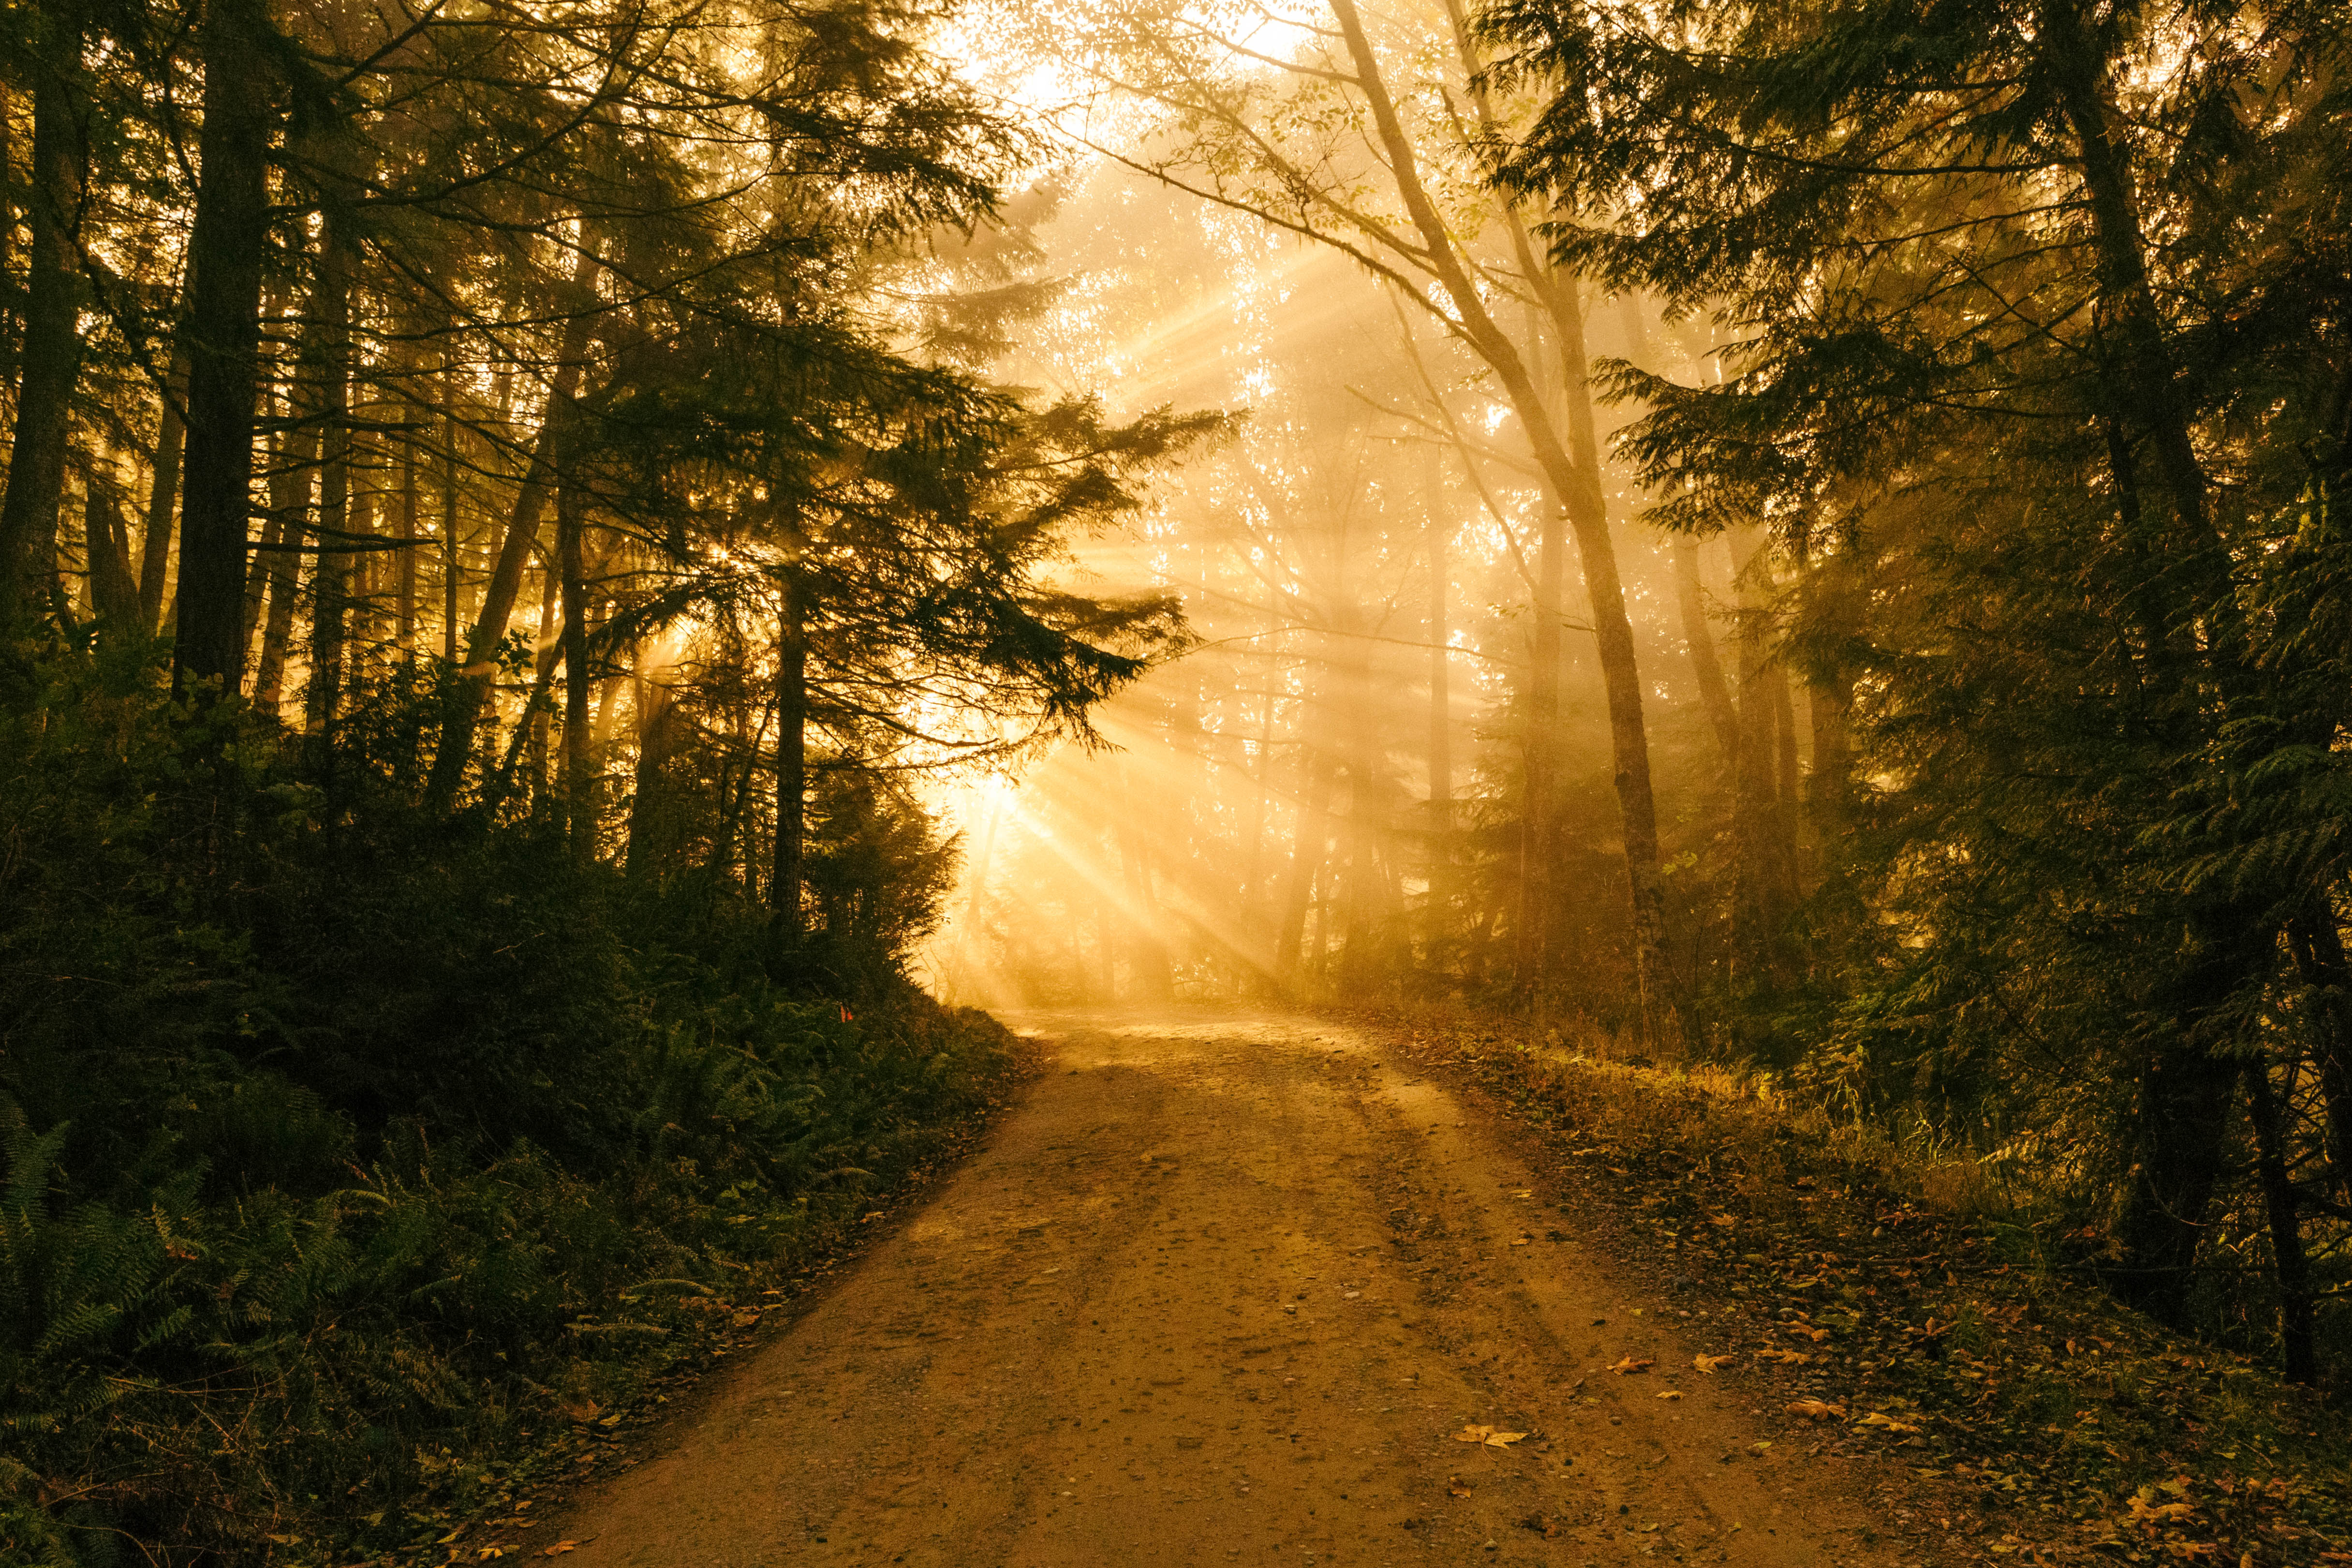
landscape, tree, nature, forest, branch, creative, light, plant, sun, fog, mist, photography, sunlight, morning, leaf, land, photo, toolkit, color, autumn, scenery, darkness, season, trees, free, elements, use, fantastic, cc, colours, photoshop, remix, non, commons, commercial, 14, wide, angle, lightroom, rays, wow, 5, adobe, nice, 11, image, scape, 4, woodland, 12, habitat, 6, 13, lenny, k, edit, actions, noncommercial, distribute, lennykphotography, through, rural area, natural environment, atmospheric phenomenon, woody plant